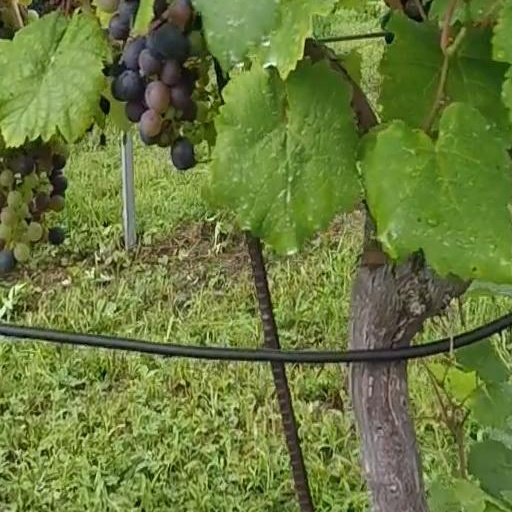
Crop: grape